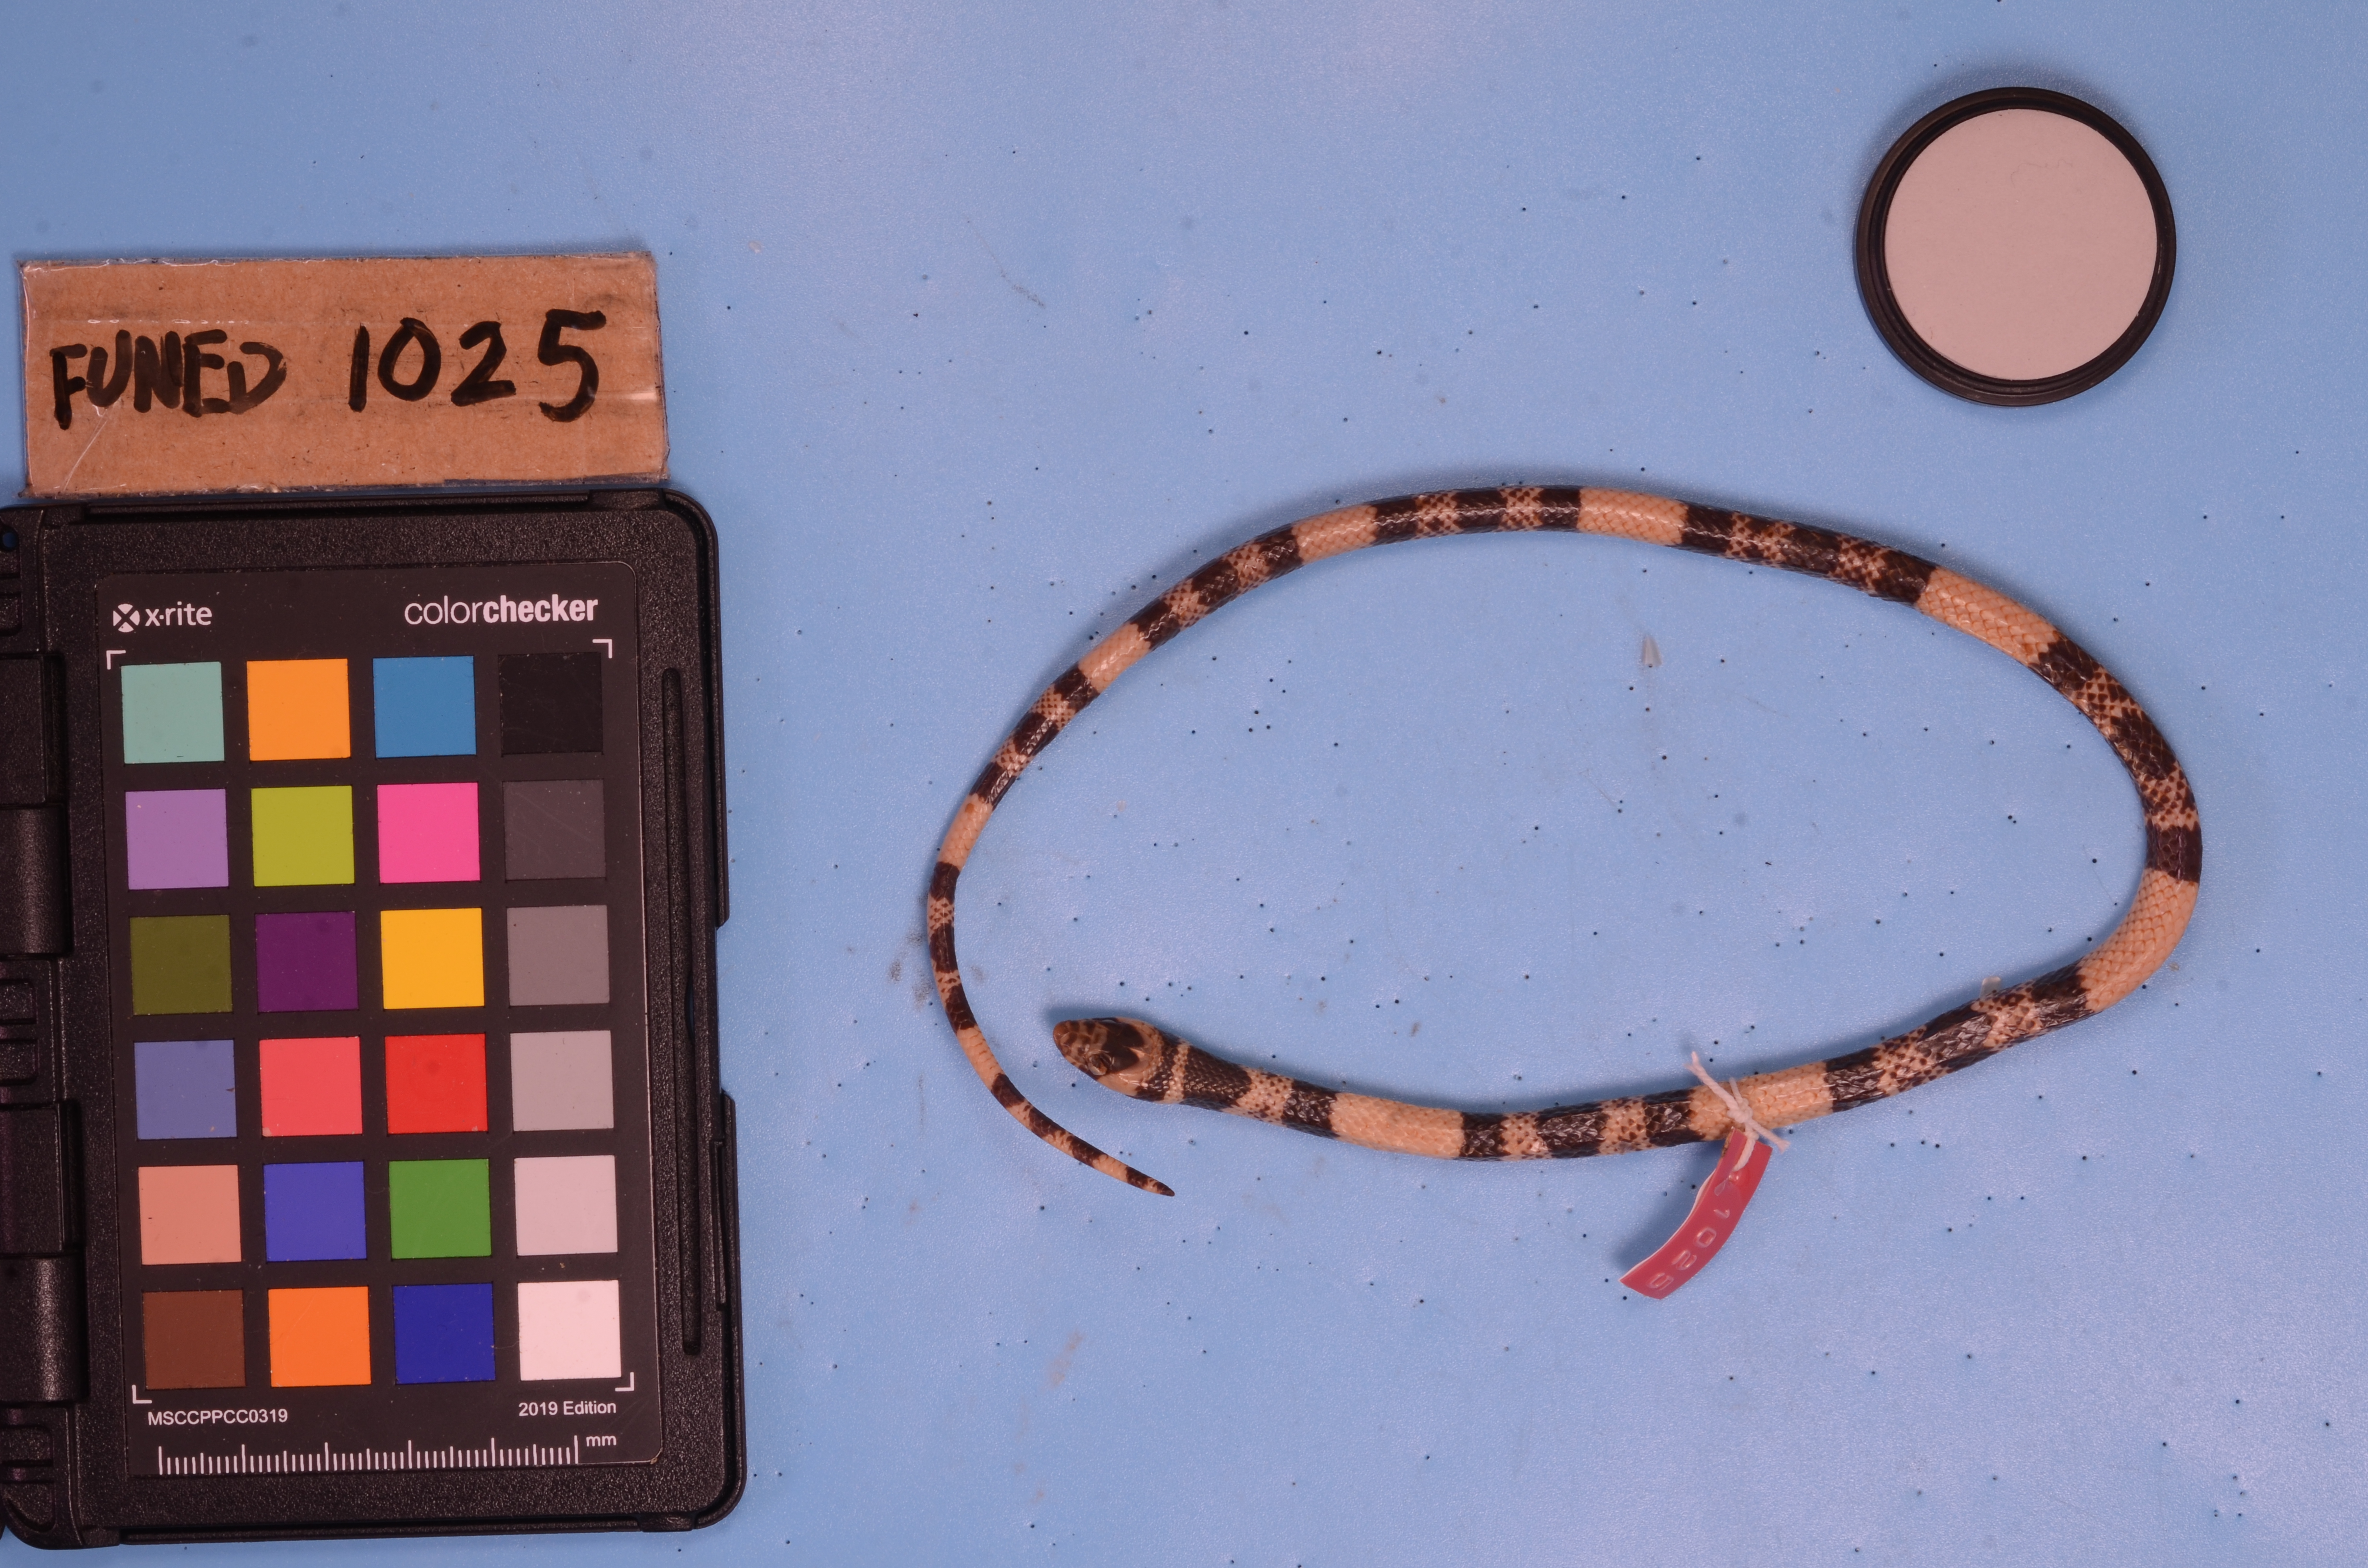
Species: Simophis rhinostoma
View: dorsal
Mimicry status: mimic